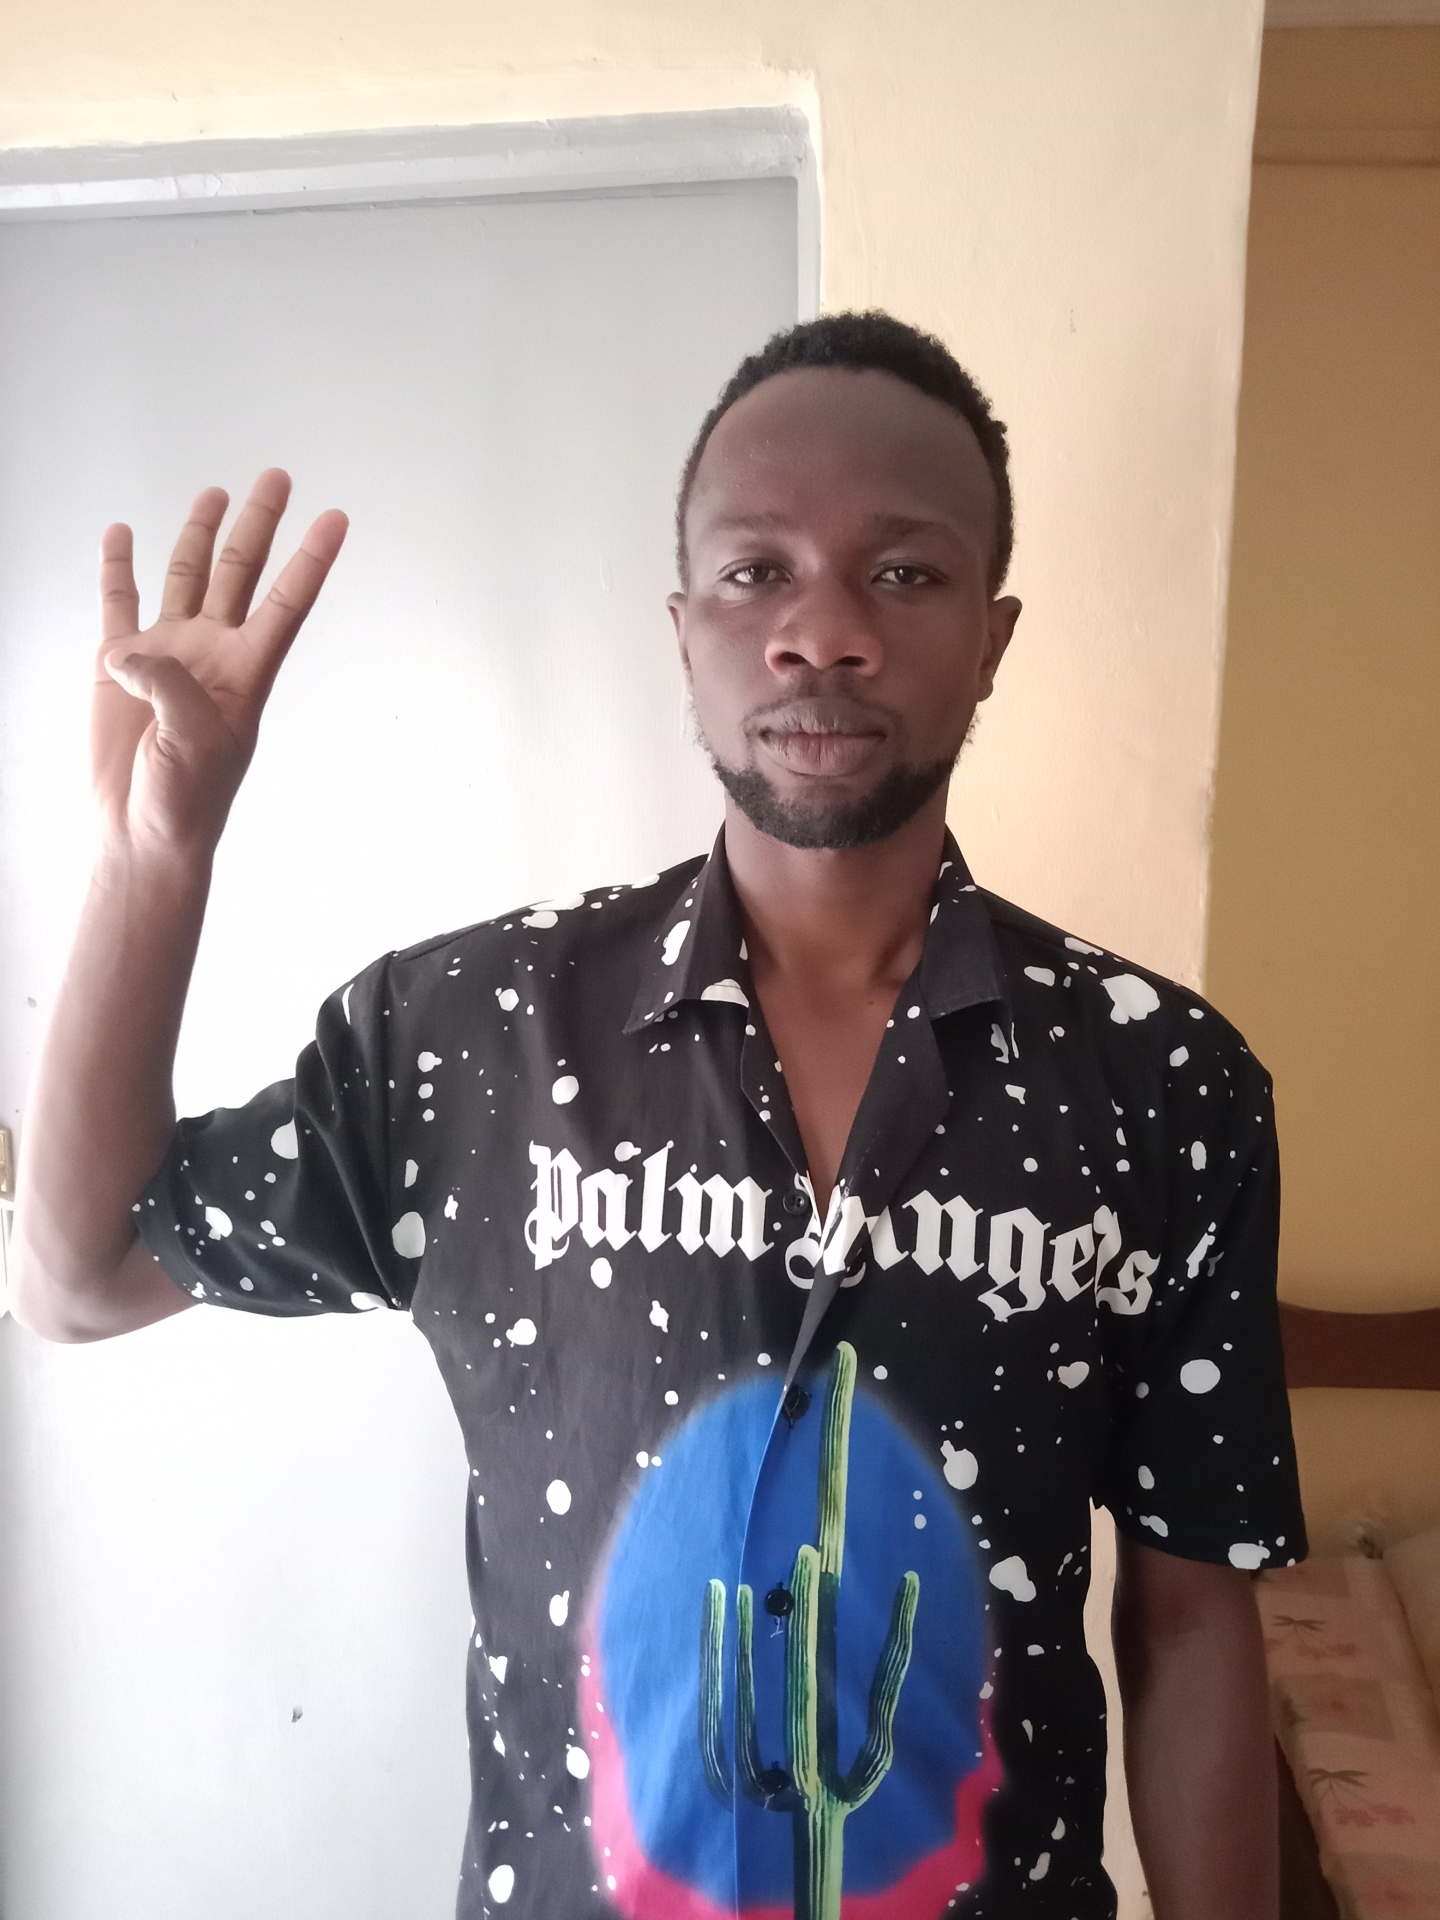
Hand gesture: four